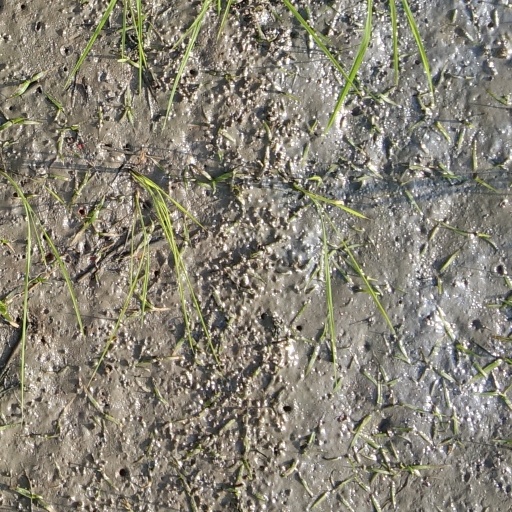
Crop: rice